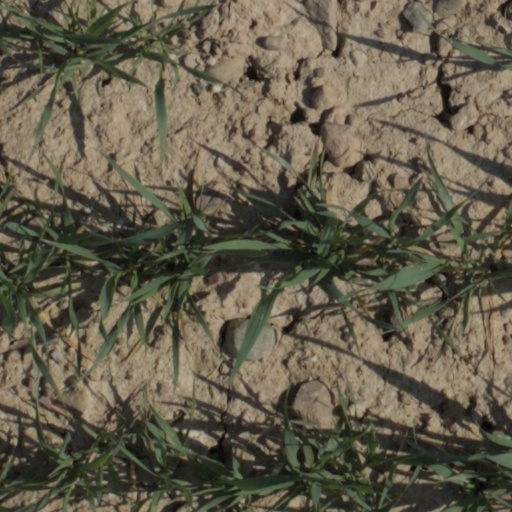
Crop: wheat